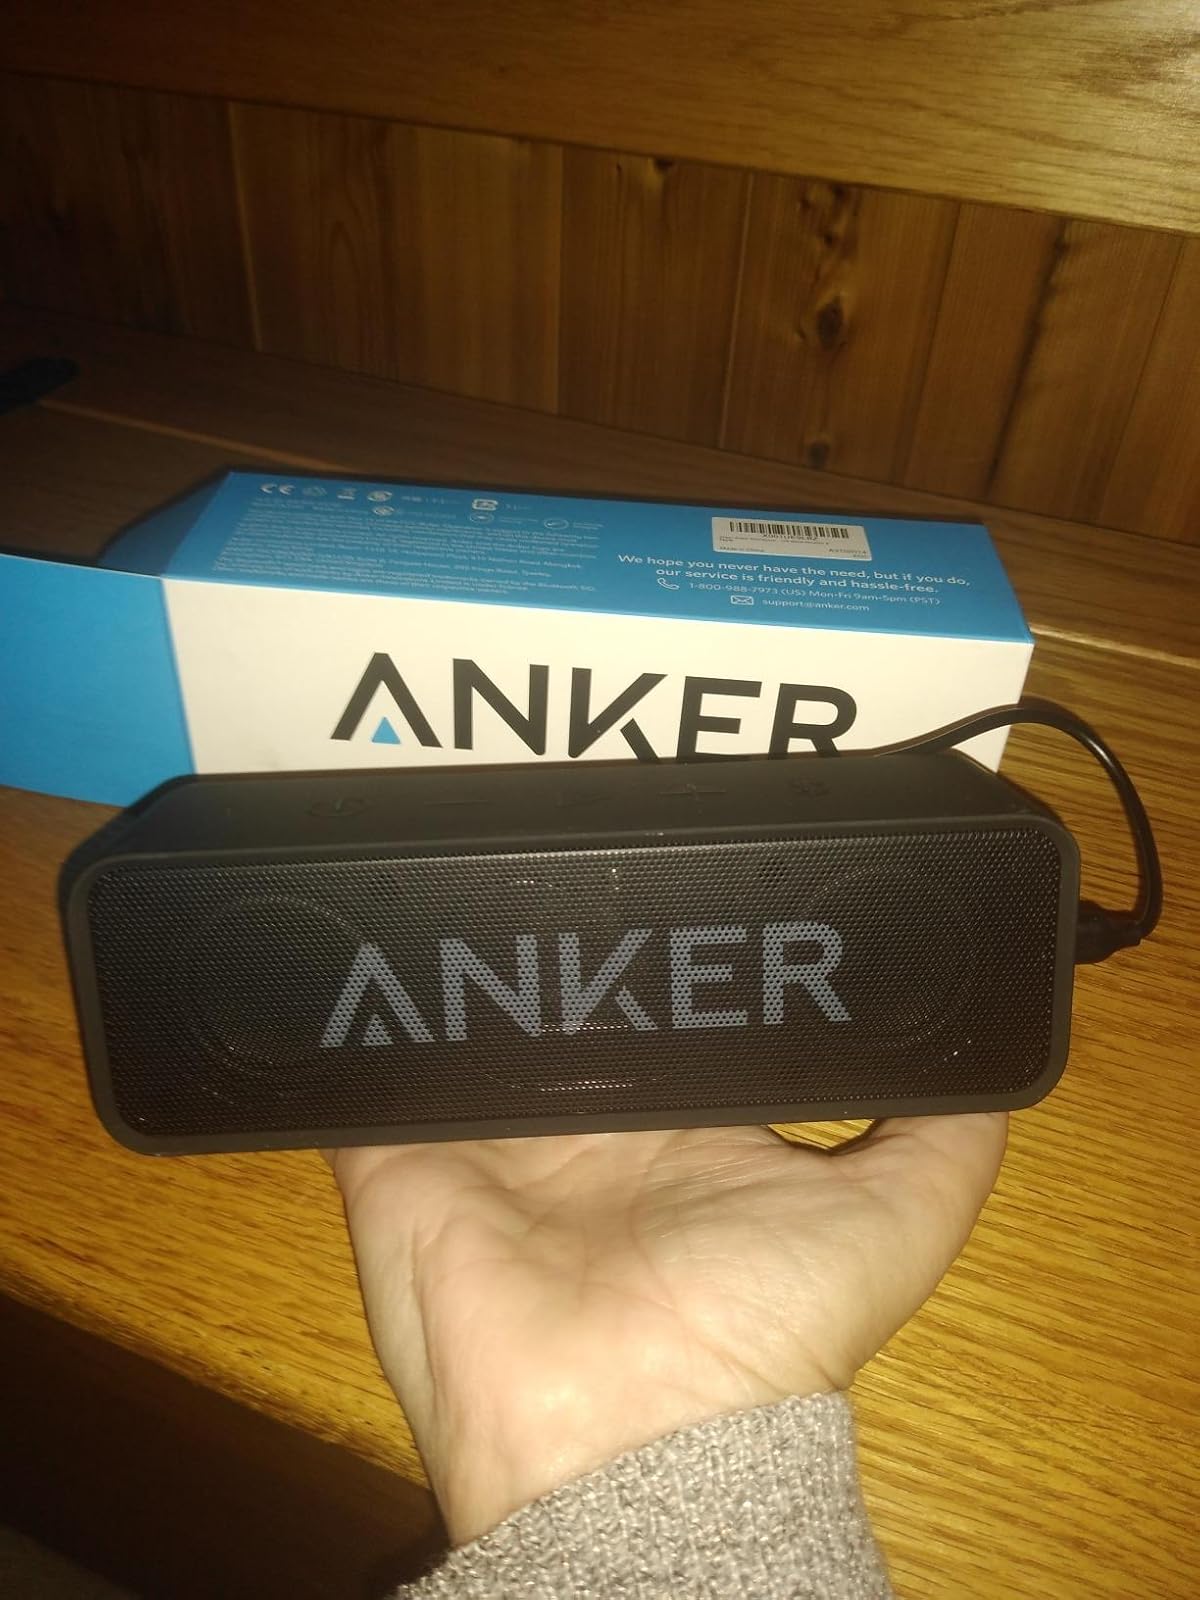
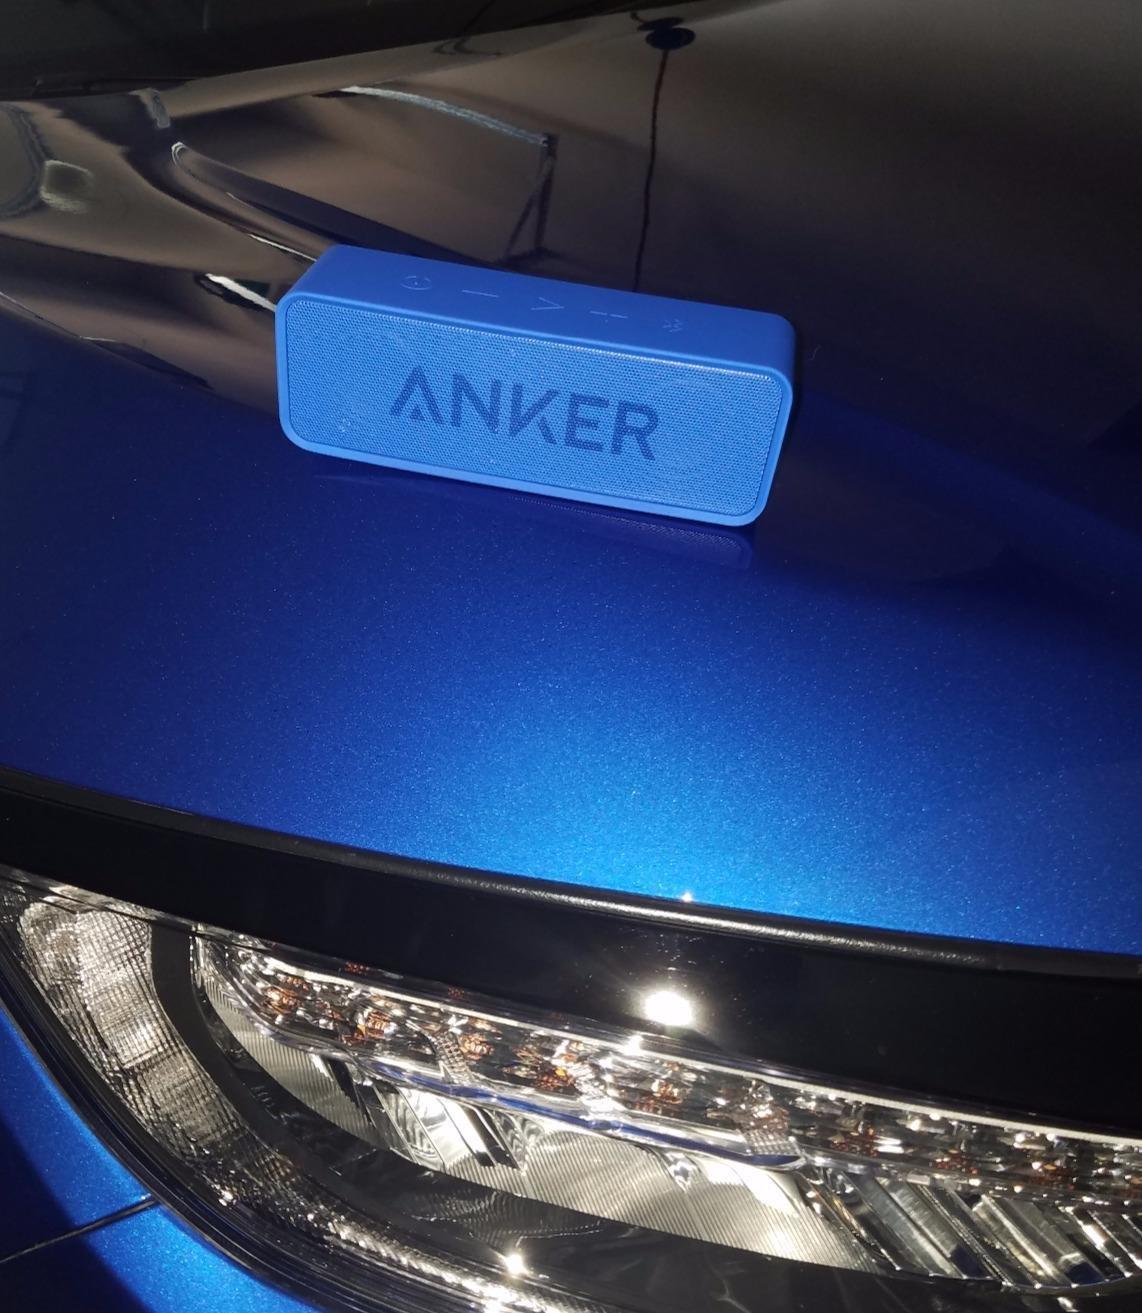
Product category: speaker
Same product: no